Ole Amundsen Buslett

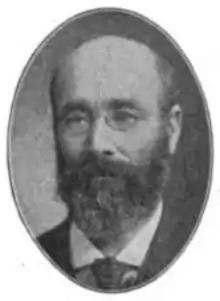

Ole Amundsen Buslett (May 28, 1855 – June 5, 1924) was a Norwegian-born American author, newspaperman, and politician.